Javier María Pascual Ibañez

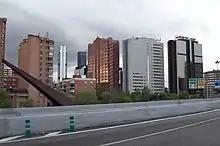
EFE hq (2nd from right), Madrid

Pascual continued as one of the EFE subdirectors and head of DEU across the 1980s. Due to his role he interfaced with a number of institutions, including Real Academia Española, e.g. when championing his homogeneity drive and attempting to set up Fundación para la Defensa de la Lengua Española; he also took part in a number of linguistic and educational initiatives. Apart from having been responsible for periodical updates of EFE's "Manual of Style", he edited and co-edited a number of EFE publications. The best-known of them "El neologismo necesario" (1992). For reasons which are not clear in 1992 he ceased as head of the unit, at that time renamed Departamento de Control de Publicación y Análisis de Estilo of EFE. The motive might have been his poor health; in 1994 he was already noted for frequent absence on sittings of the EFE boards. It is not clear whether Pascual's ailing health was anyhow related to a serious car accident he suffered in Pamplona in 1967. A car he drove collided with a truck and Pascual sustained very heavy injuries.